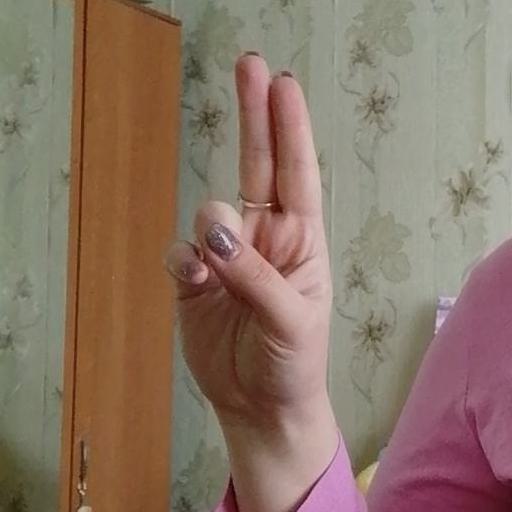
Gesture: two_up